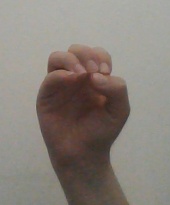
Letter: ha